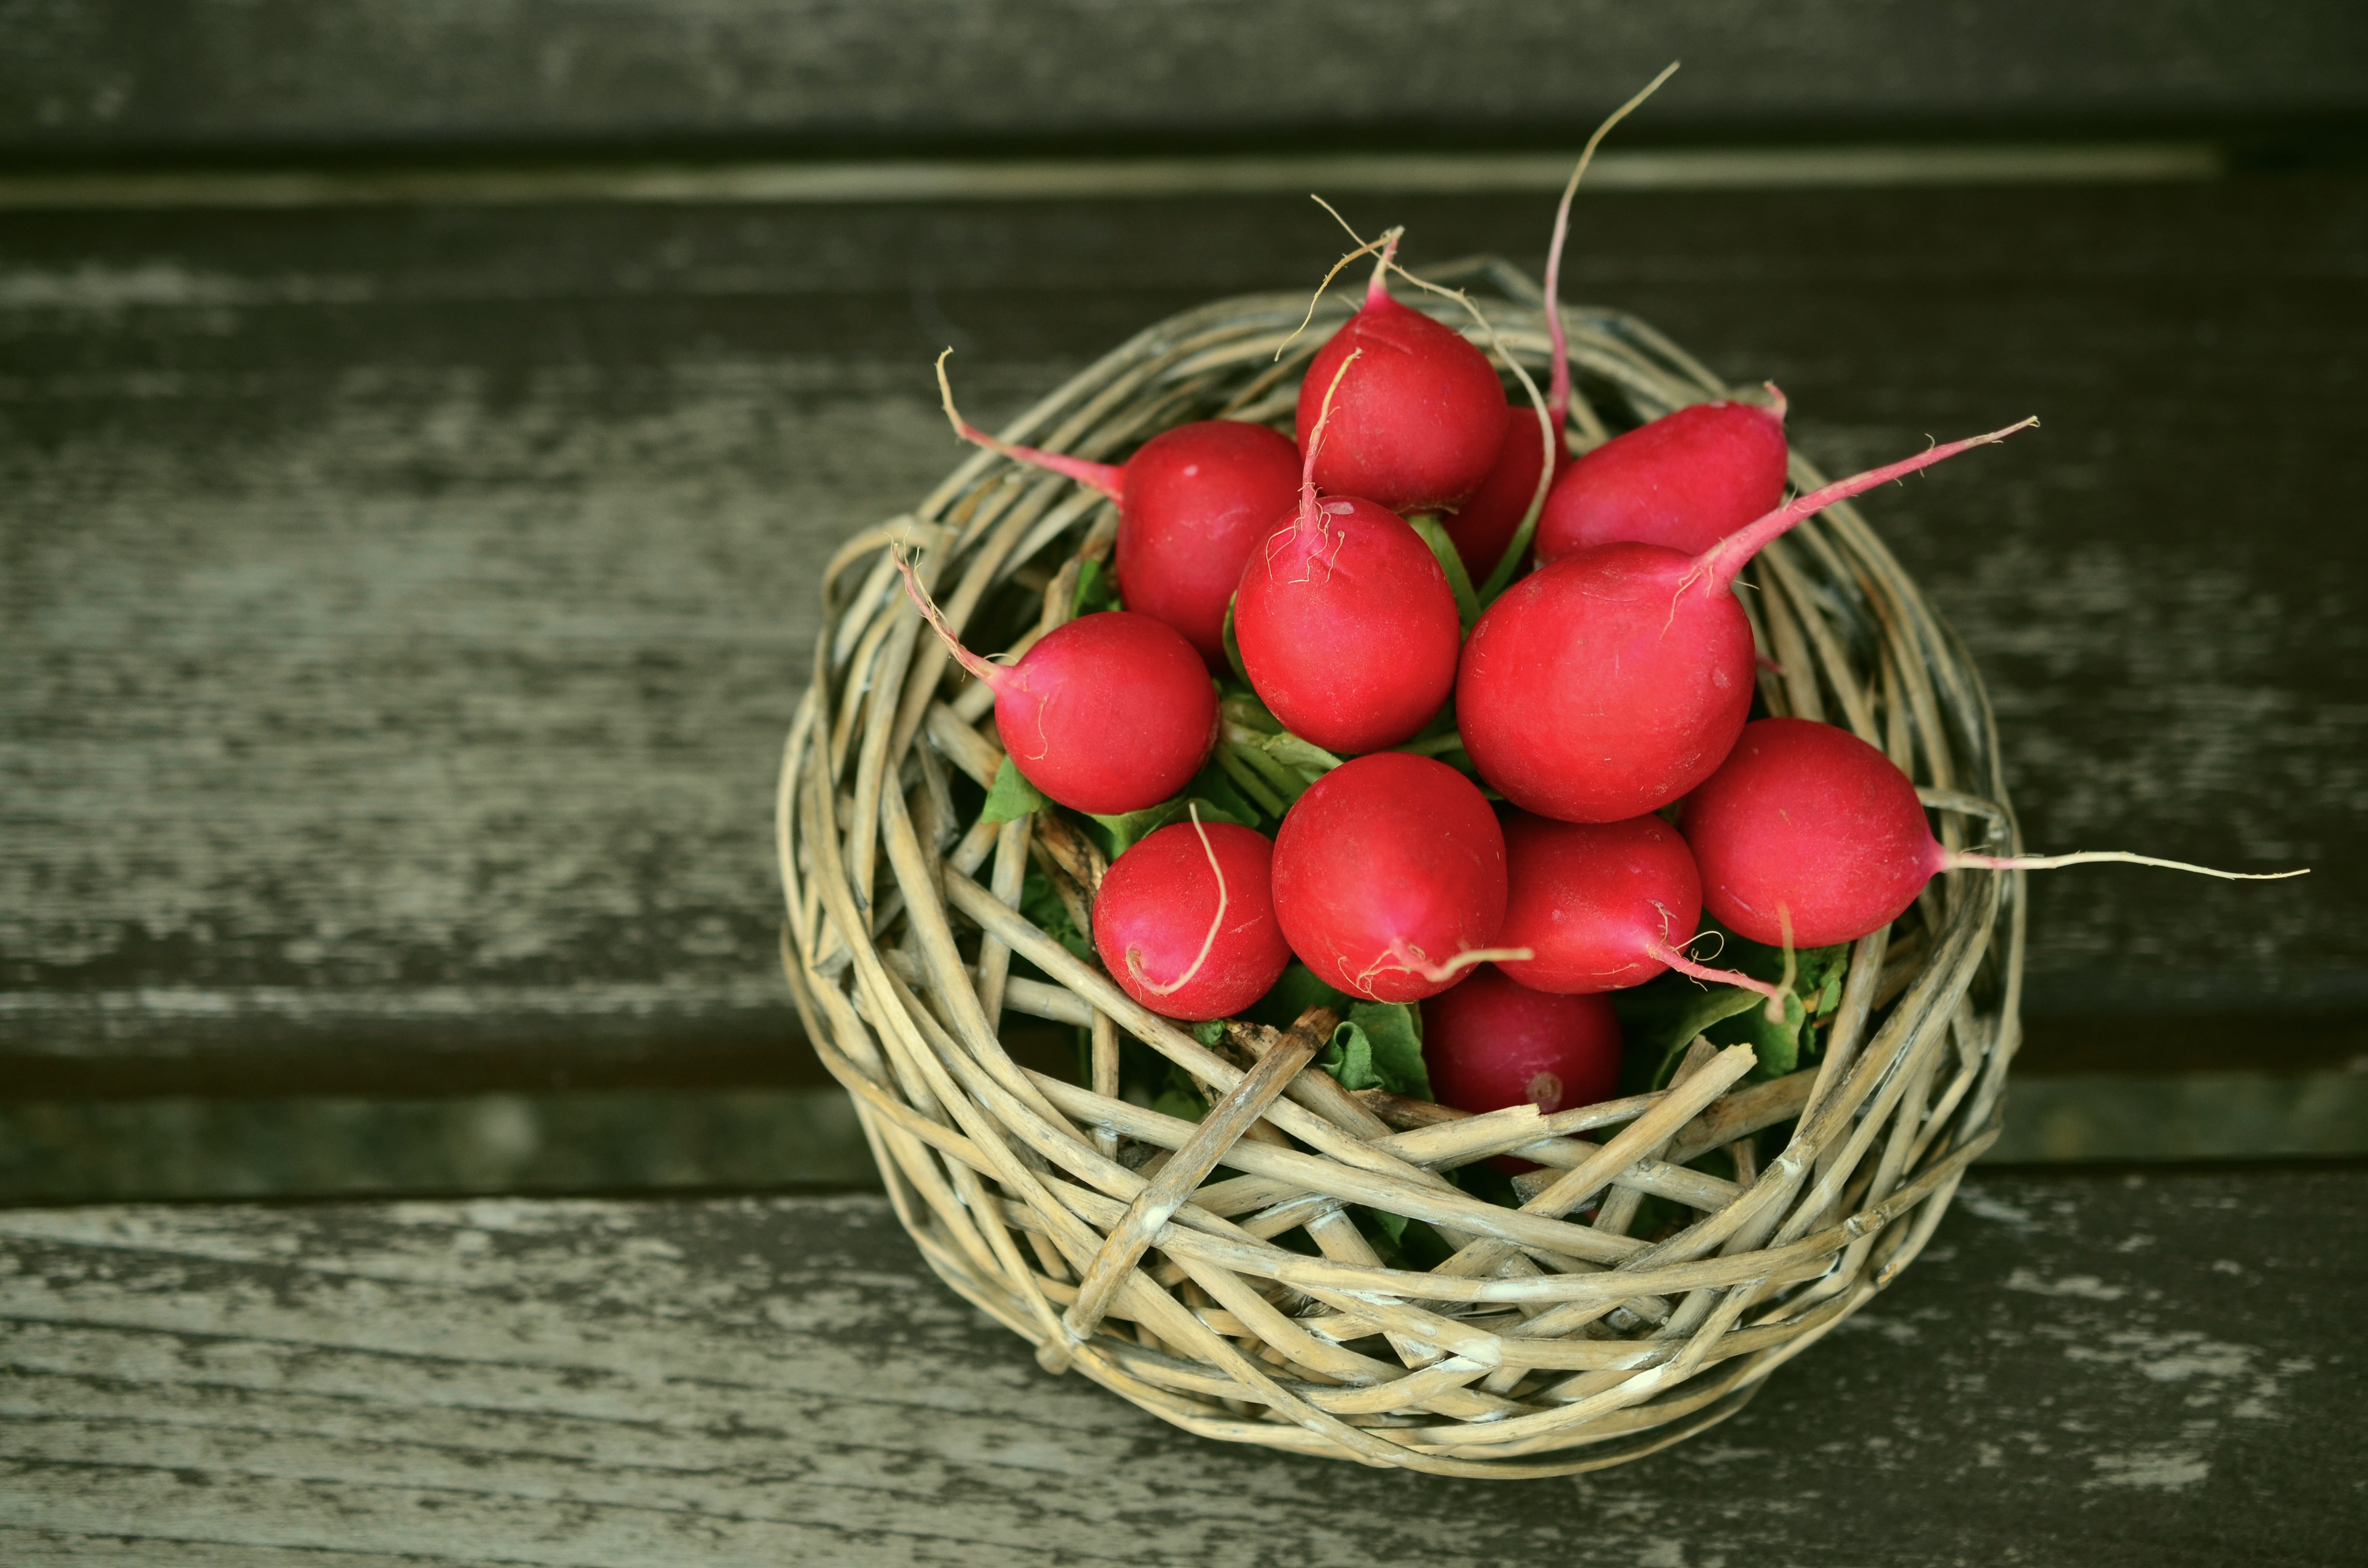
nature, branch, plant, wood, fruit, flower, food, red, harvest, produce, vegetable, basket, healthy, eat, radish, nutrition, vegetables, vegetarian, vitamins, frisch, biological, radishes, bio, federal government